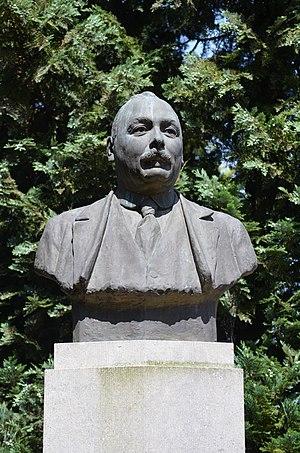
Marchienne-au-Pont (Charleroi-Belgique) - Buste de Robert Fesler réalisé en 1932 par Jules Vanderstock (1897-1944).